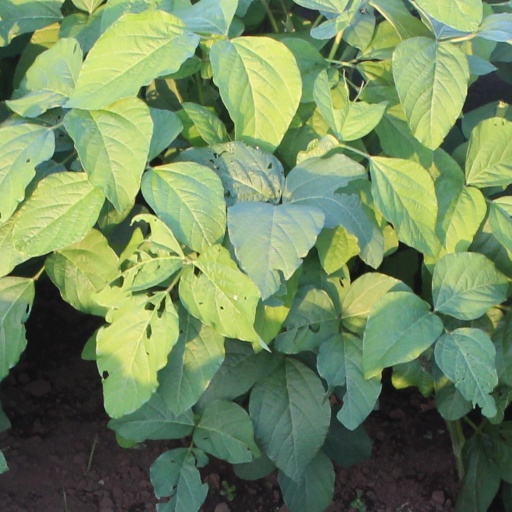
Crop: soybean